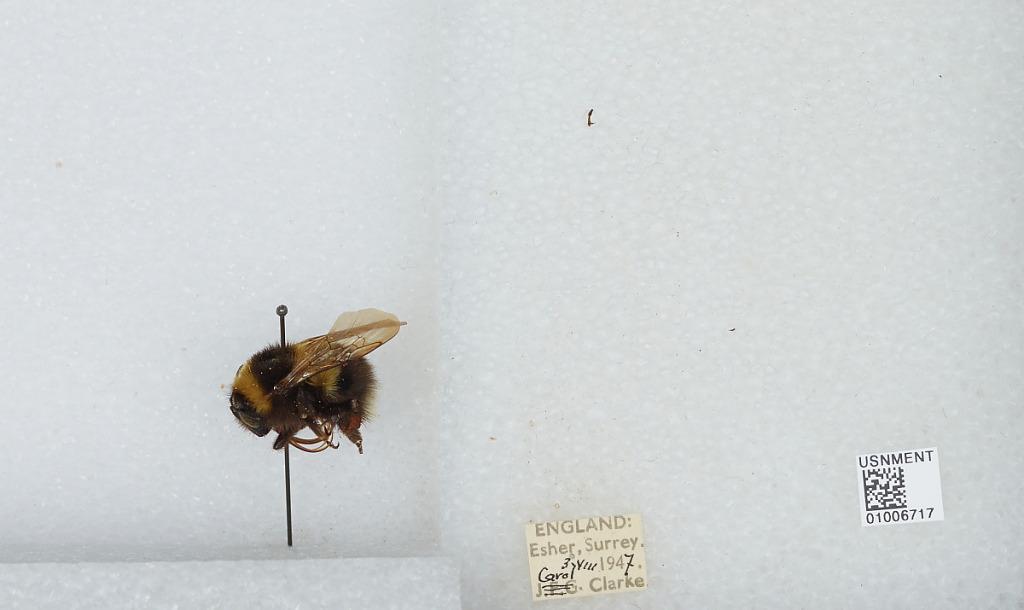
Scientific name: Bombus (Megabombus) hortorum (Linnaeus)
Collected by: C. Clarke
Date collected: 1947-8-3
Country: United Kingdom
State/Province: England
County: Surrey
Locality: Esher, Elmbridge
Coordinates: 51.3691, -0.365